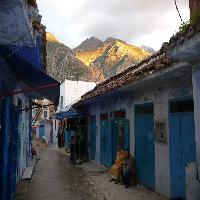
Weather: cloudy or overcast